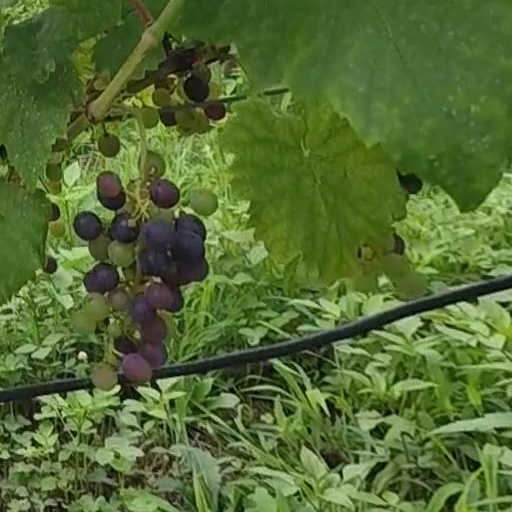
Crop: grape